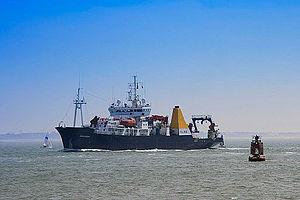
Le RRS Discovery est un bateau britannique de recherche scientifique, appartenant au Natural Environment Research Council. Construit en 1962, il est nommé comme le bateau de 1901 de Robert Falcon Scott, RRS Discovery, lors de l'Expédition Discovery de 1901 à 1904 dans l’Antarctique.